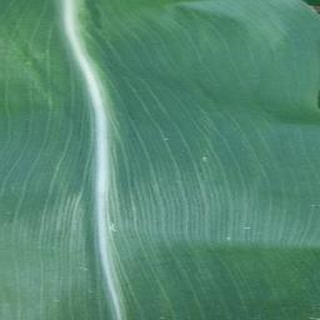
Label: healthy_corn